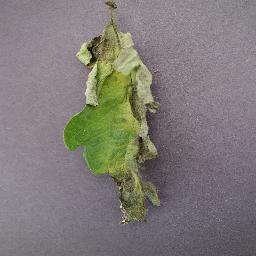
Label: Tomato___Late_blight